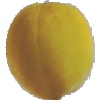
Label: Peach 2